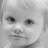
Emotion: neutral